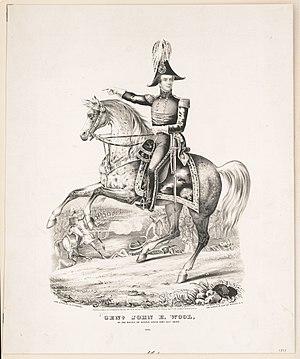
John Ellis Wool était un officier de l'armée des États-Unis, en service actif durant trois guerres consécutives : la guerre de 1812, la guerre américano-mexicaine et la guerre de Sécession. À l'époque de la guerre américano-mexicaine, il était considéré comme l'un des officiers les plus compétents et doué d'un grand talent d'organisateur. Il est l'un des quatre officiers généraux de l'armée U.S. en 1861, et celui qui aura servi le plus longtemps durant la guerre de Sécession.